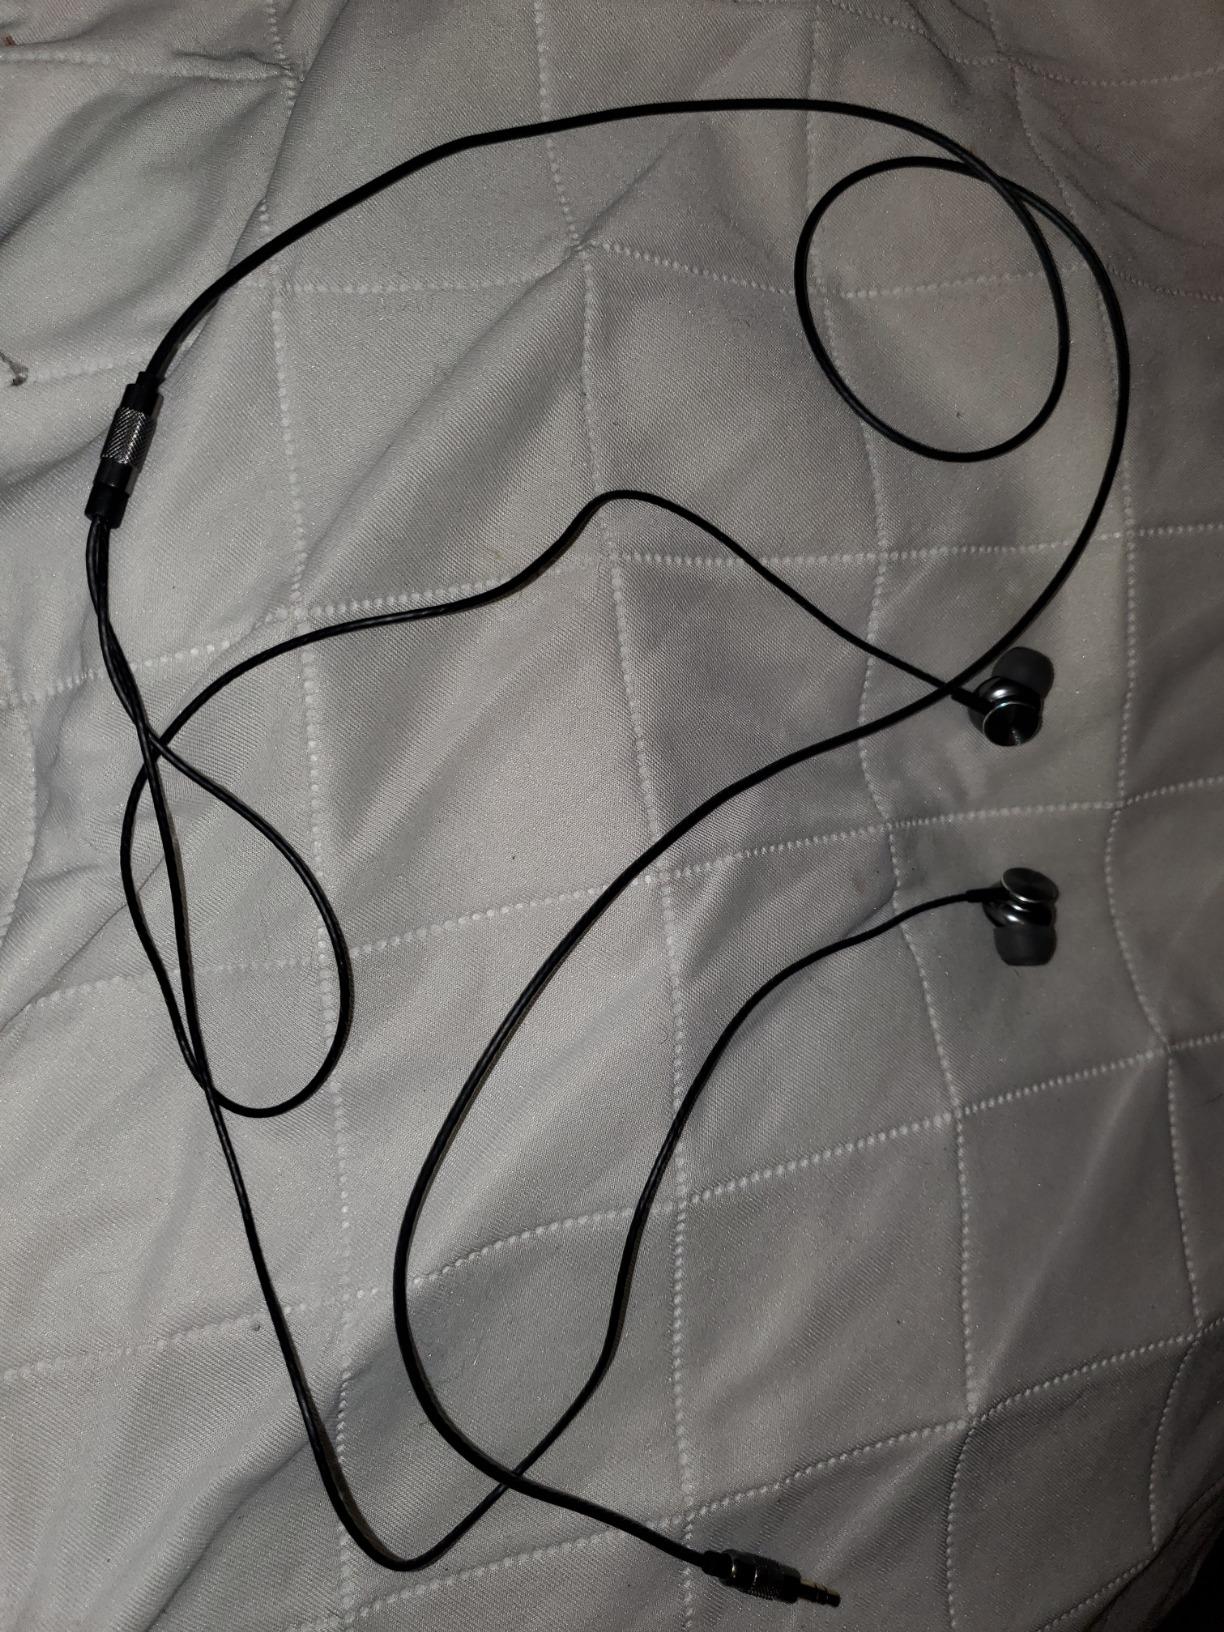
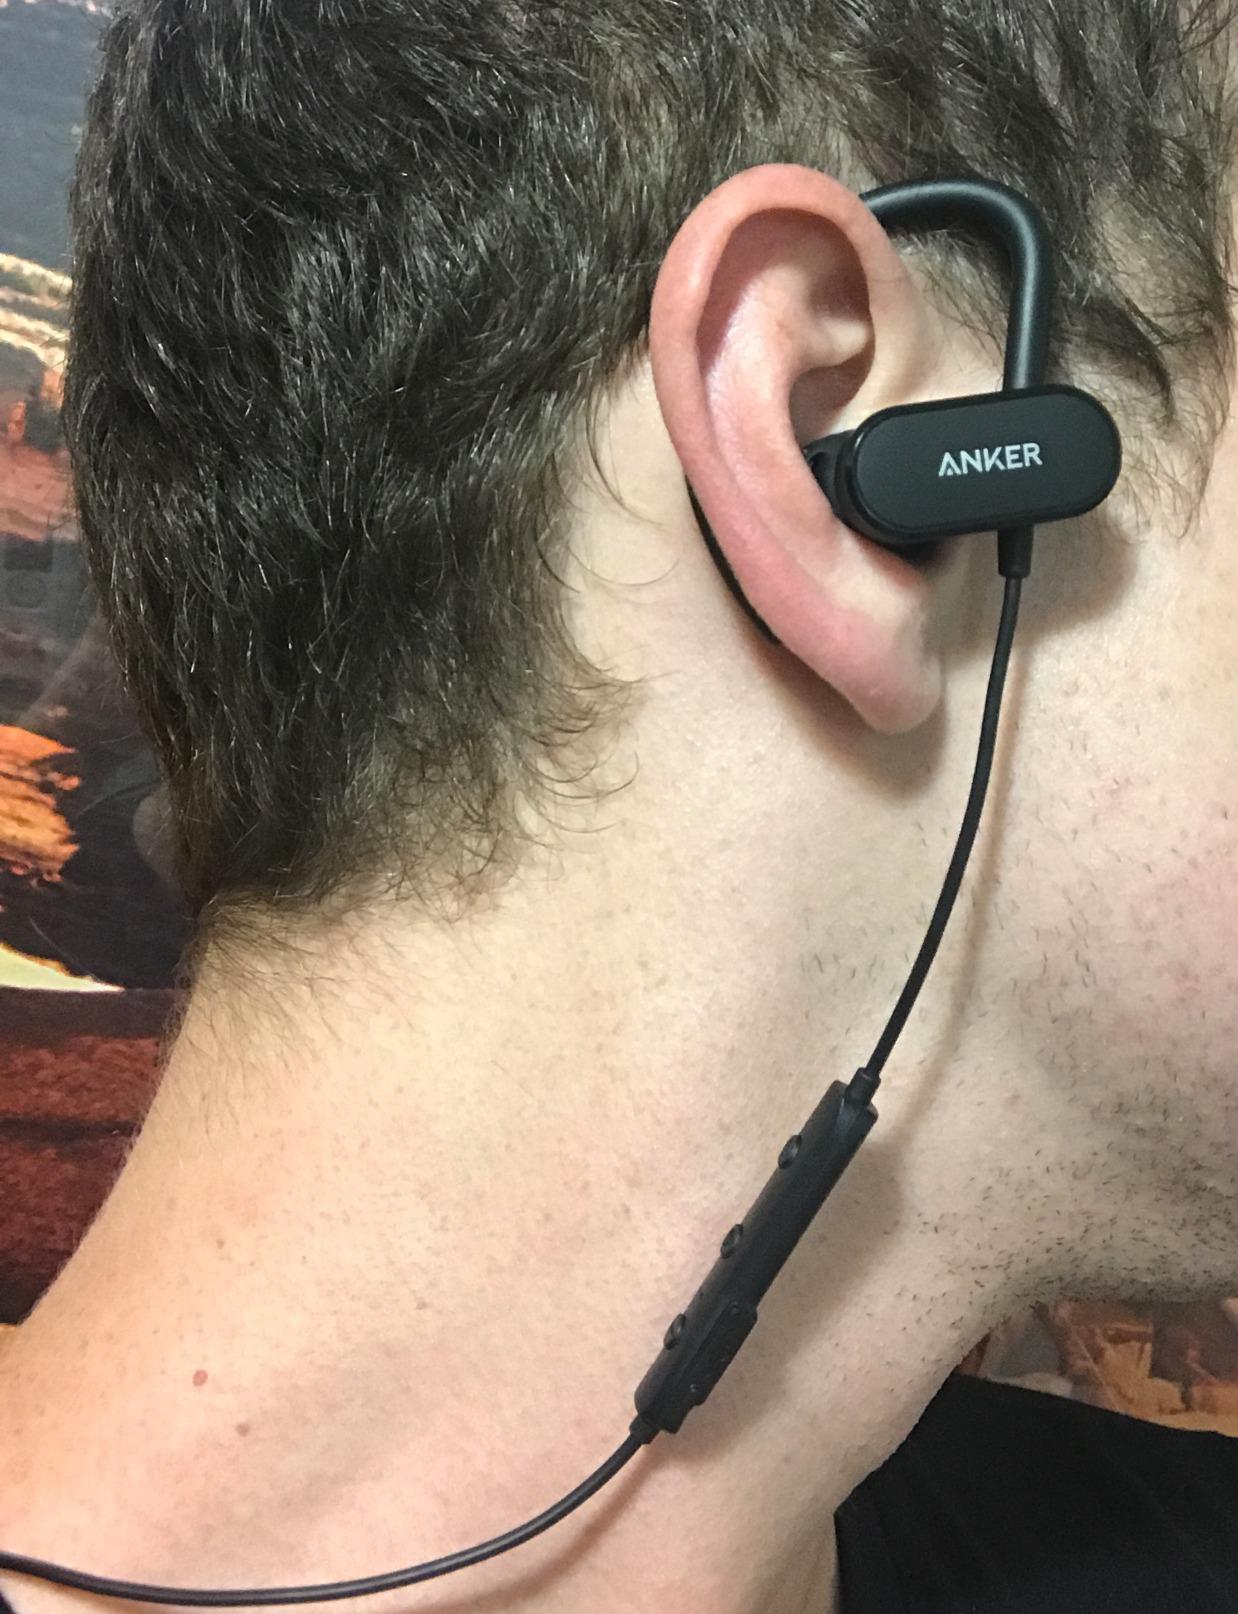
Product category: headphones
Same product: no